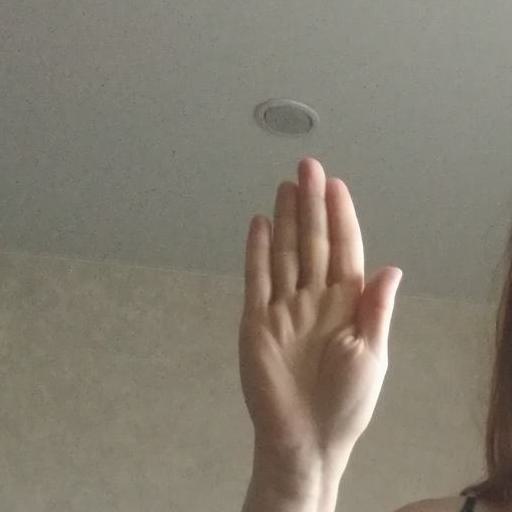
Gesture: stop